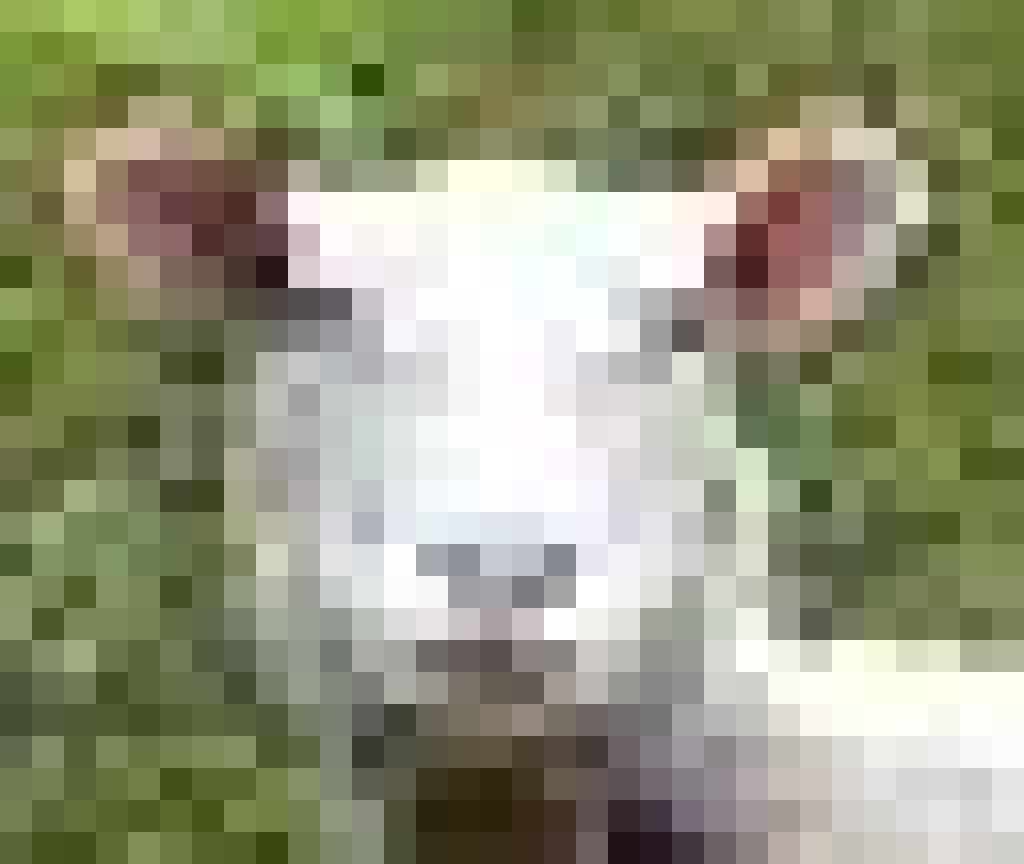
Label: no pain